Shona Robison

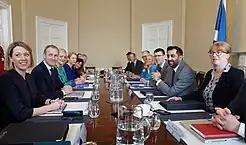
Robison (front right) at a cabinet meeting of the First Yousaf government, March 2023

On 20 May 2021, Sturgeon announced her third government, with Robison returning as Cabinet Secretary for Social Justice, Housing and Local Government. Robison held the position of Cabinet Secretary for Social Justice until the election of Humza Yousaf as First Minister in March 2023. Following a cabinet reshuffle, Yousaf appointed Shirley-Anne Somerville as Robison's replacement and promoted Robison to Deputy First Minister and Cabinet Secretary for Finance.